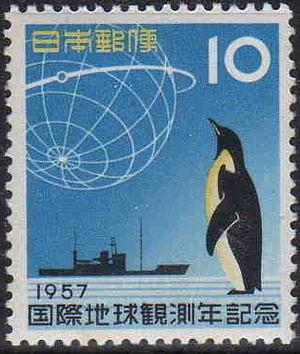
L'Année géophysique internationale ou AGI est un ensemble de recherches, coordonnées à l'échelle mondiale, menées entre juillet 1957 et décembre 1958, lors d'une période d'activité solaire maximum, en vue d'une meilleure connaissance des propriétés physiques de la Terre et des interactions entre le Soleil et notre planète, la Terre.